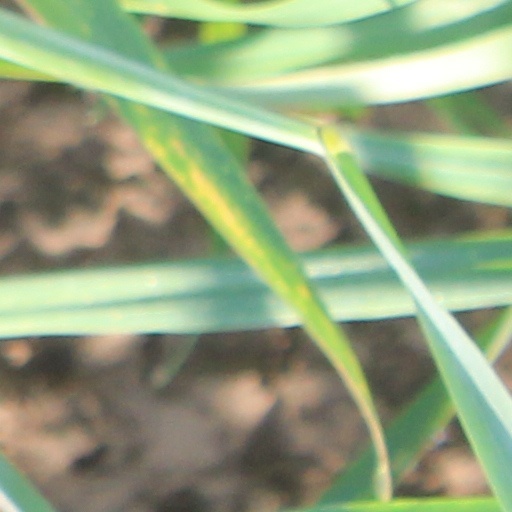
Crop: wheat